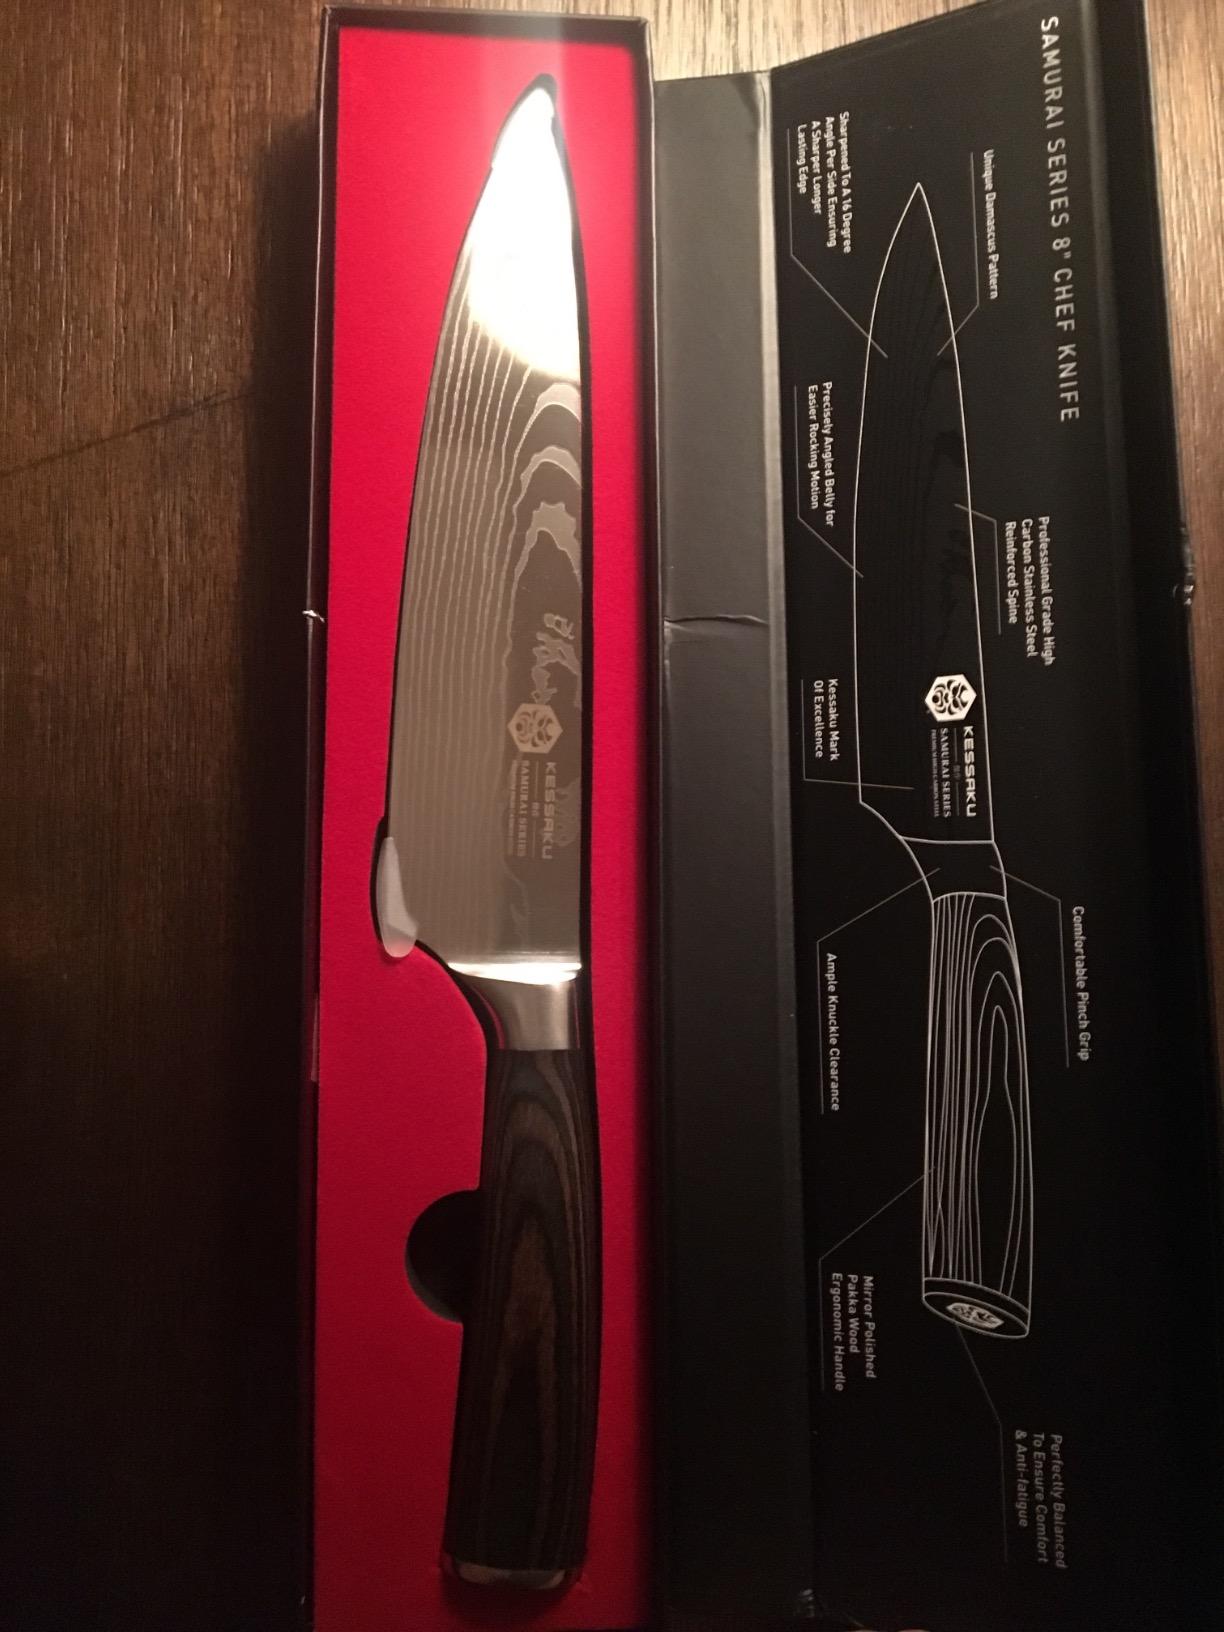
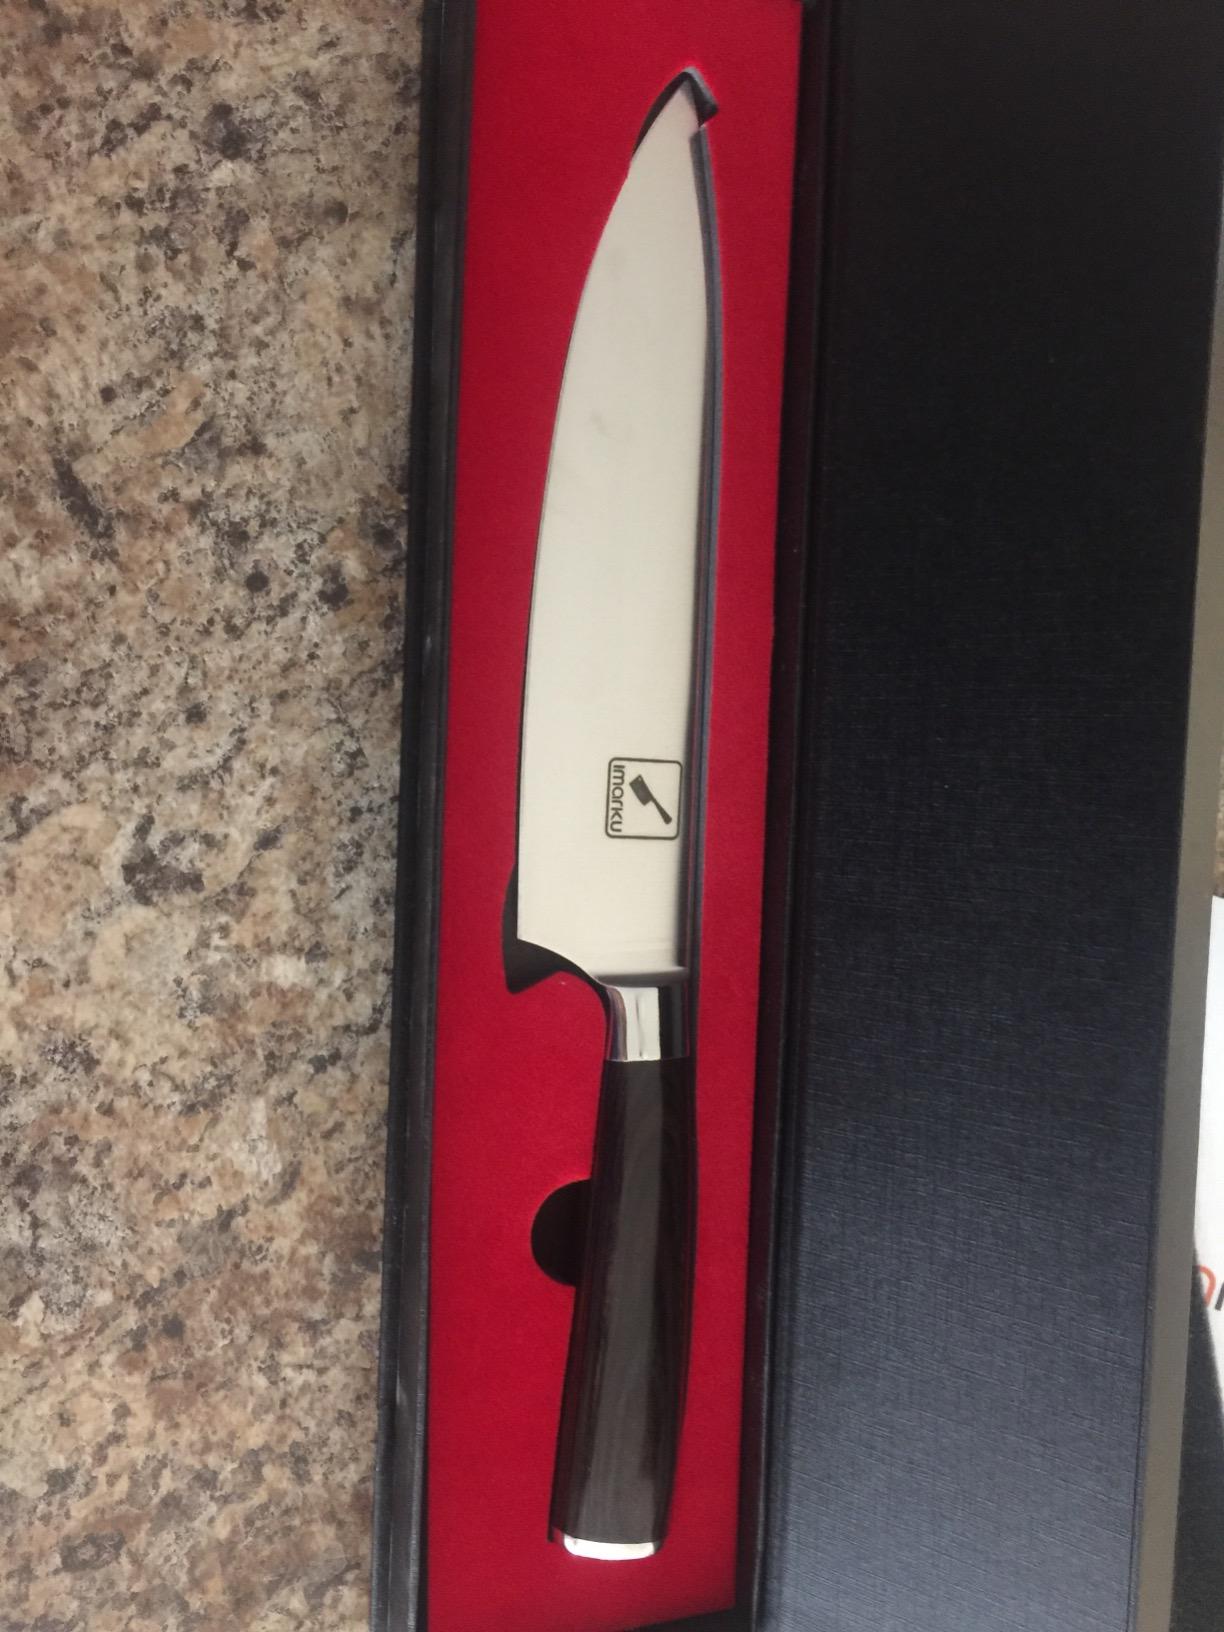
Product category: items_knife
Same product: no